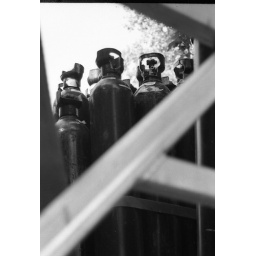
Oxygen bottles carried in a truck in Aranjuez. Autumn 2008